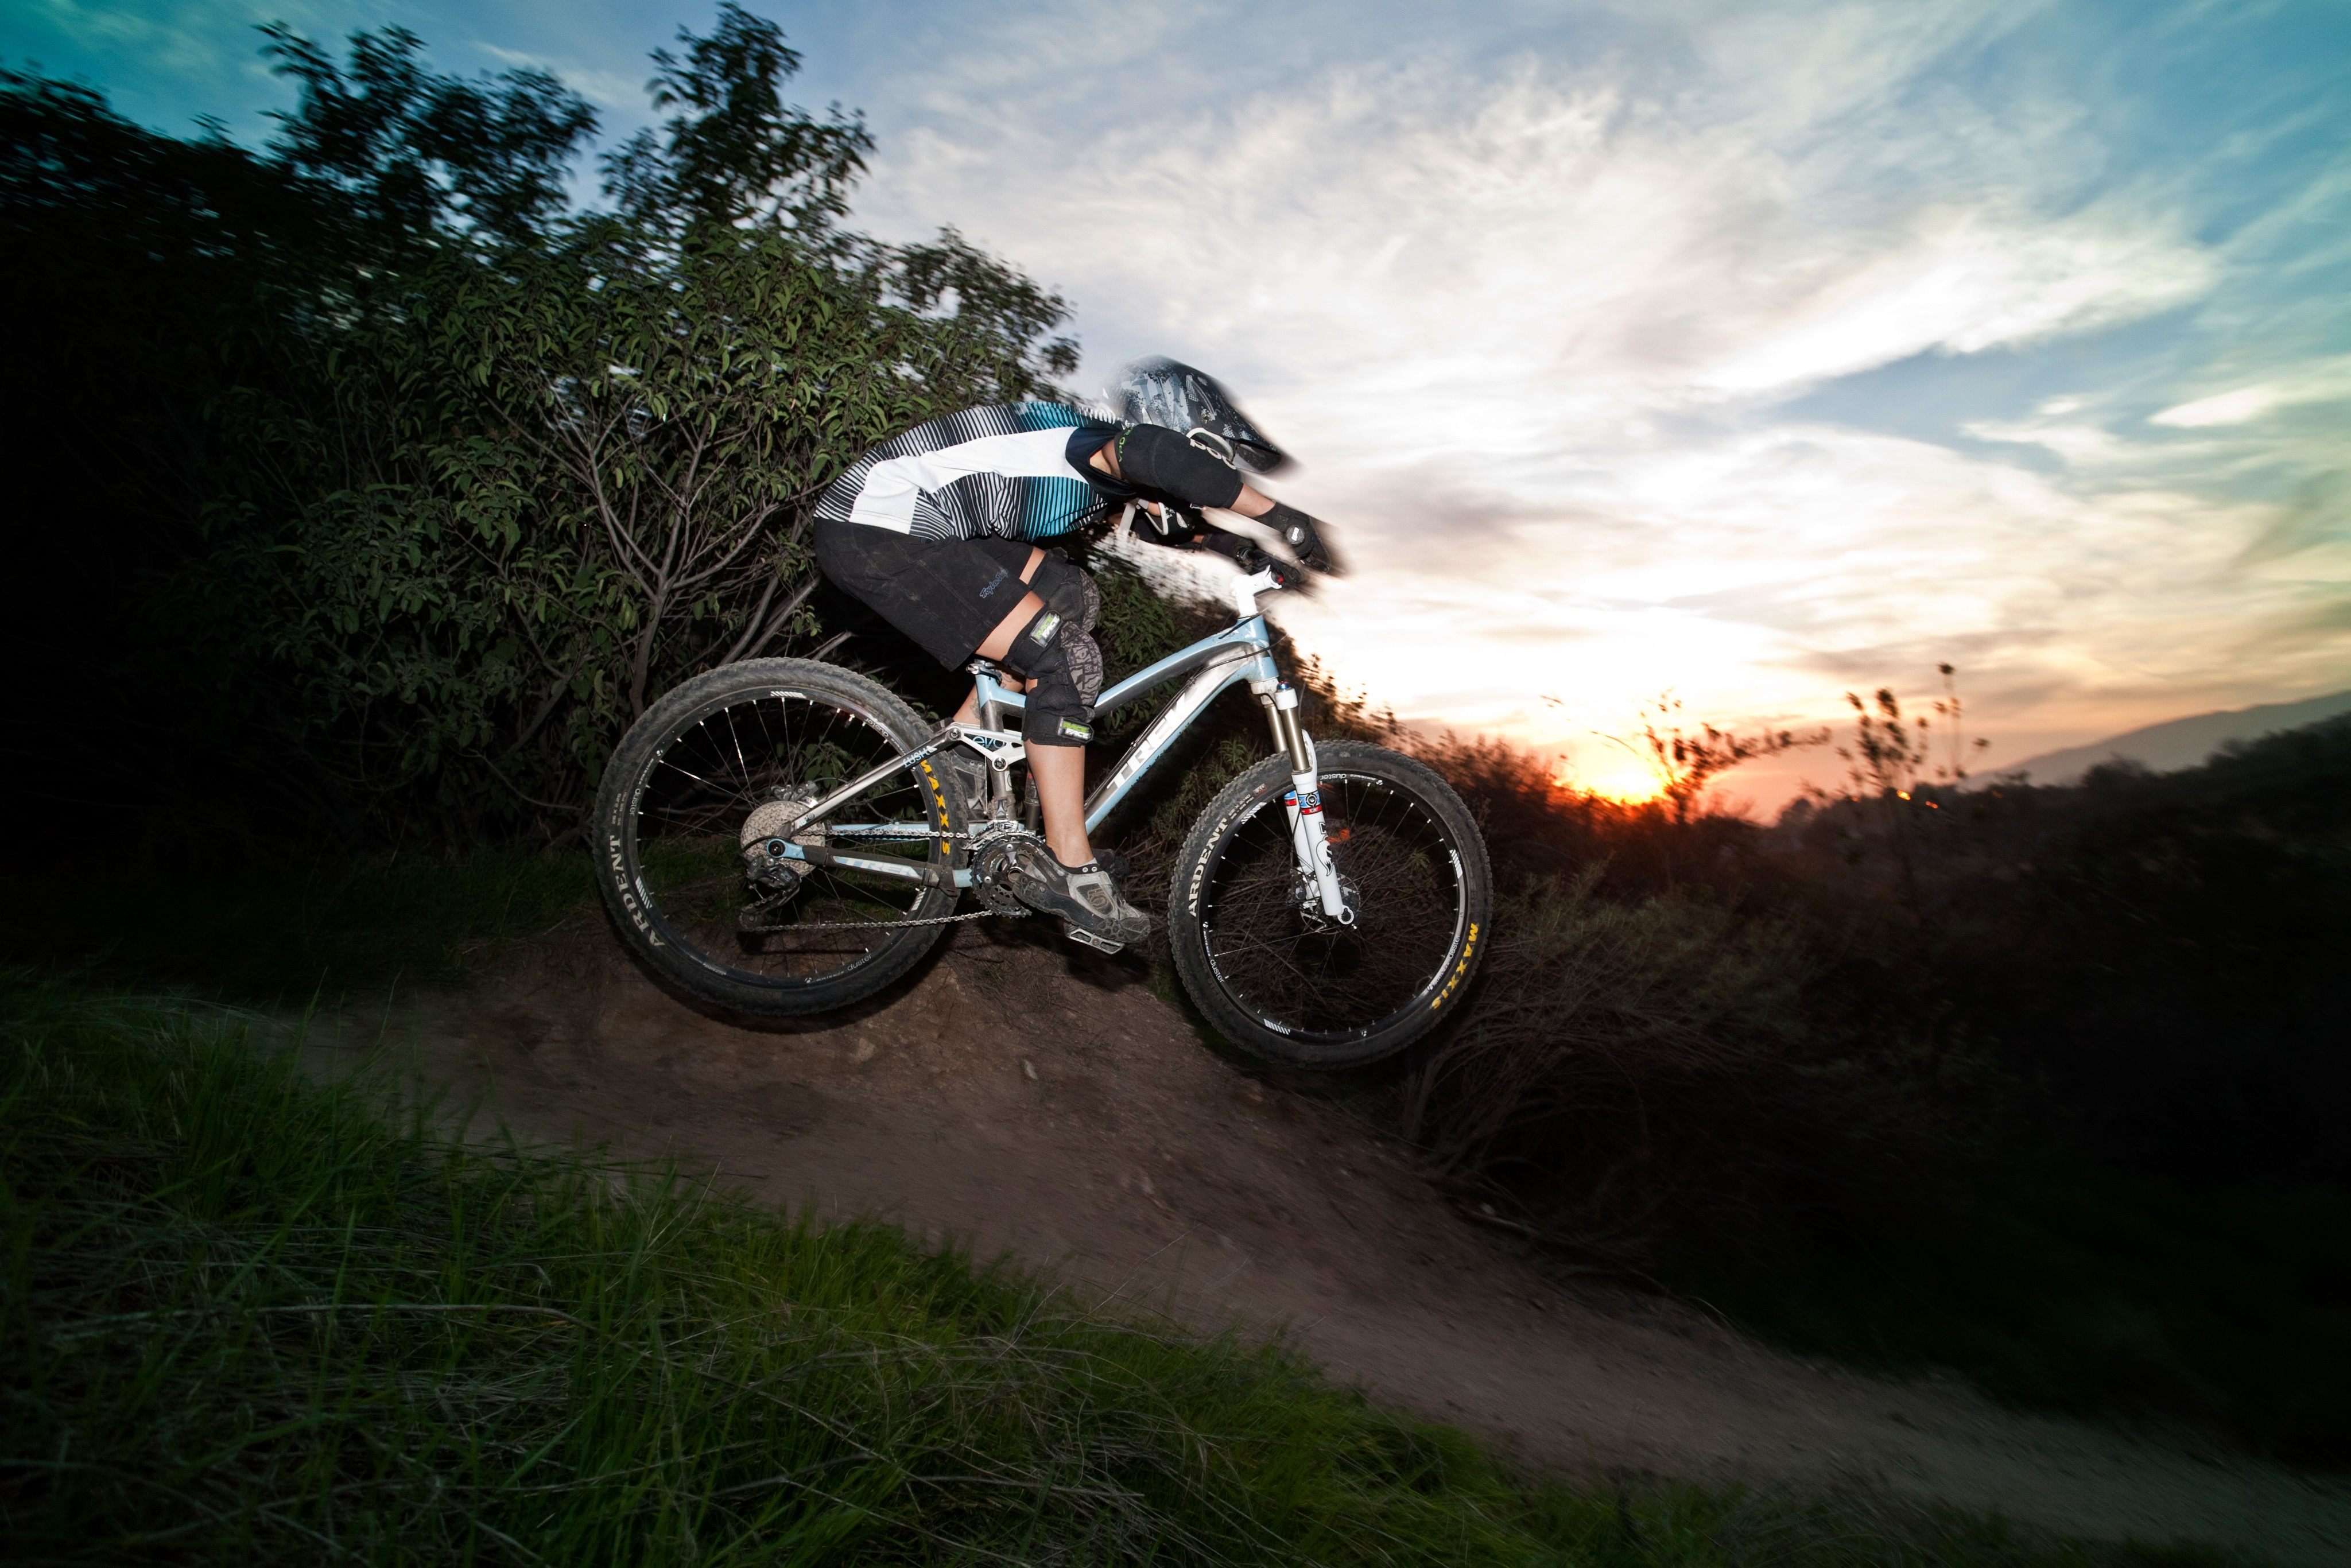
bicycle, vehicle, motorcycle, motocross, soil, extreme sport, mountain bike, sports, racing, motorsport, freeride, mountain biking, motorcycle racing, cycle sport, downhill mountain biking, off roading